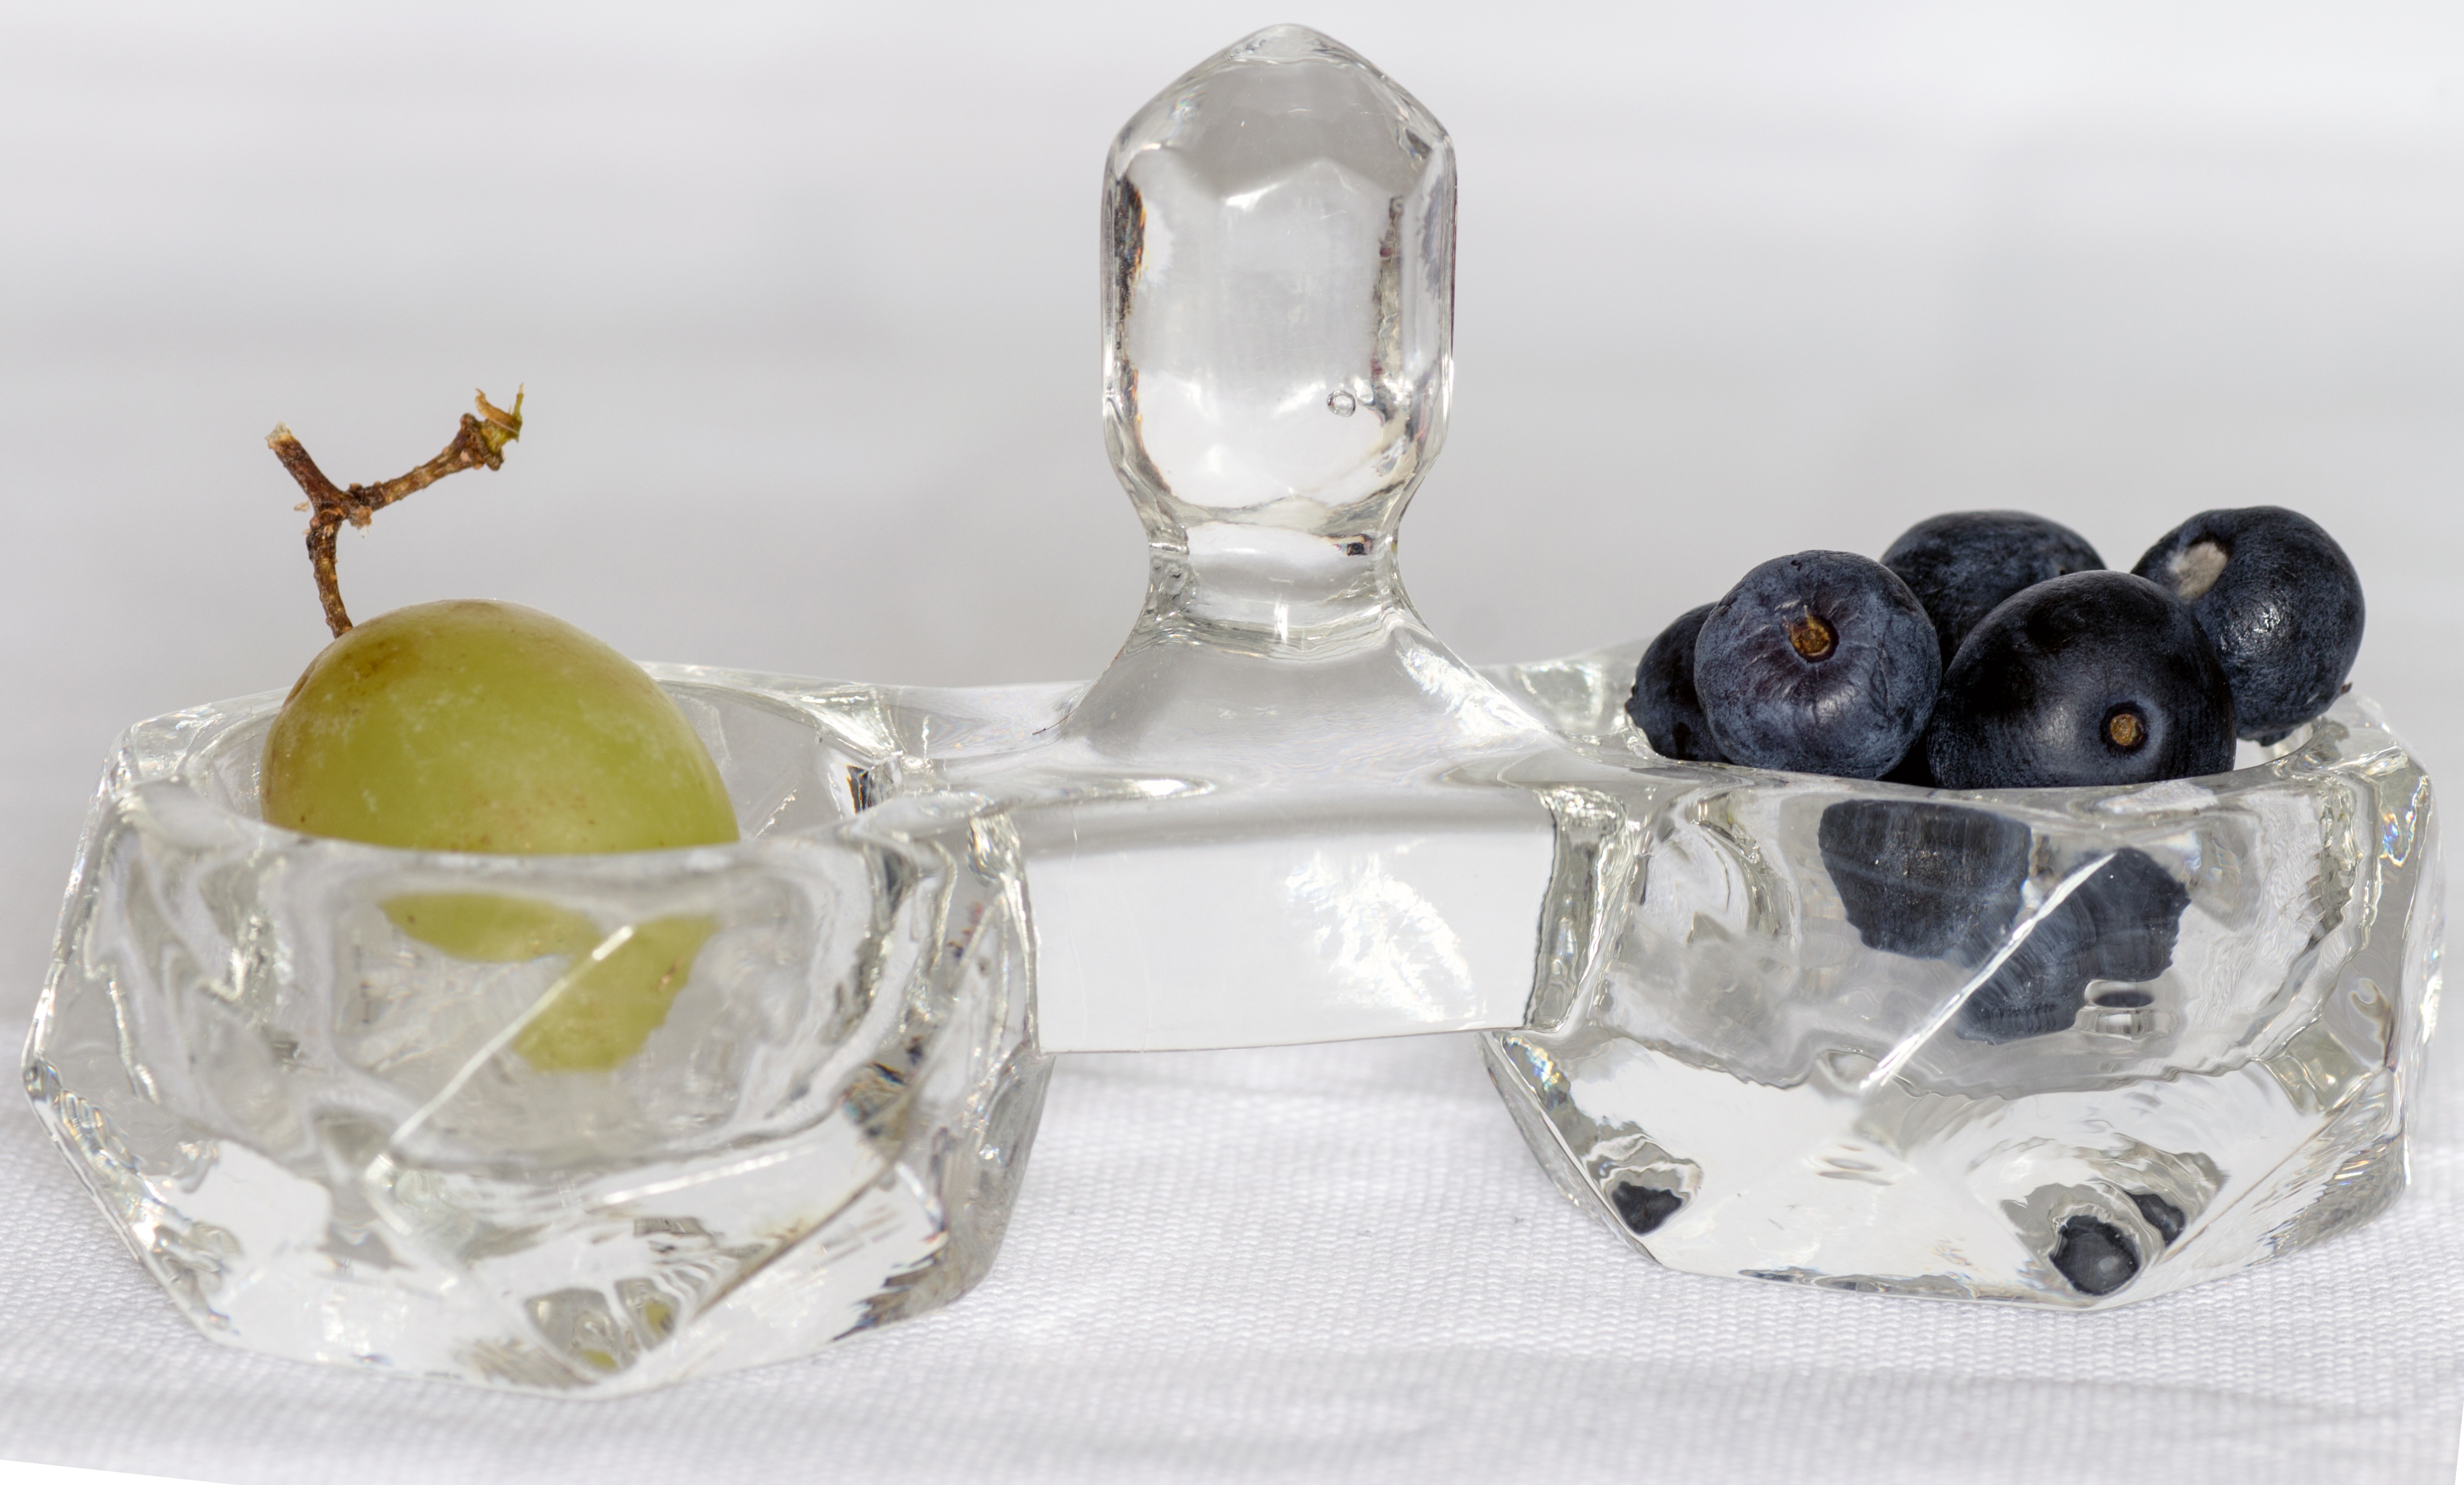
grape, fruit, glass, food, produce, blueberry, shell, distilled beverage, crystal bowl